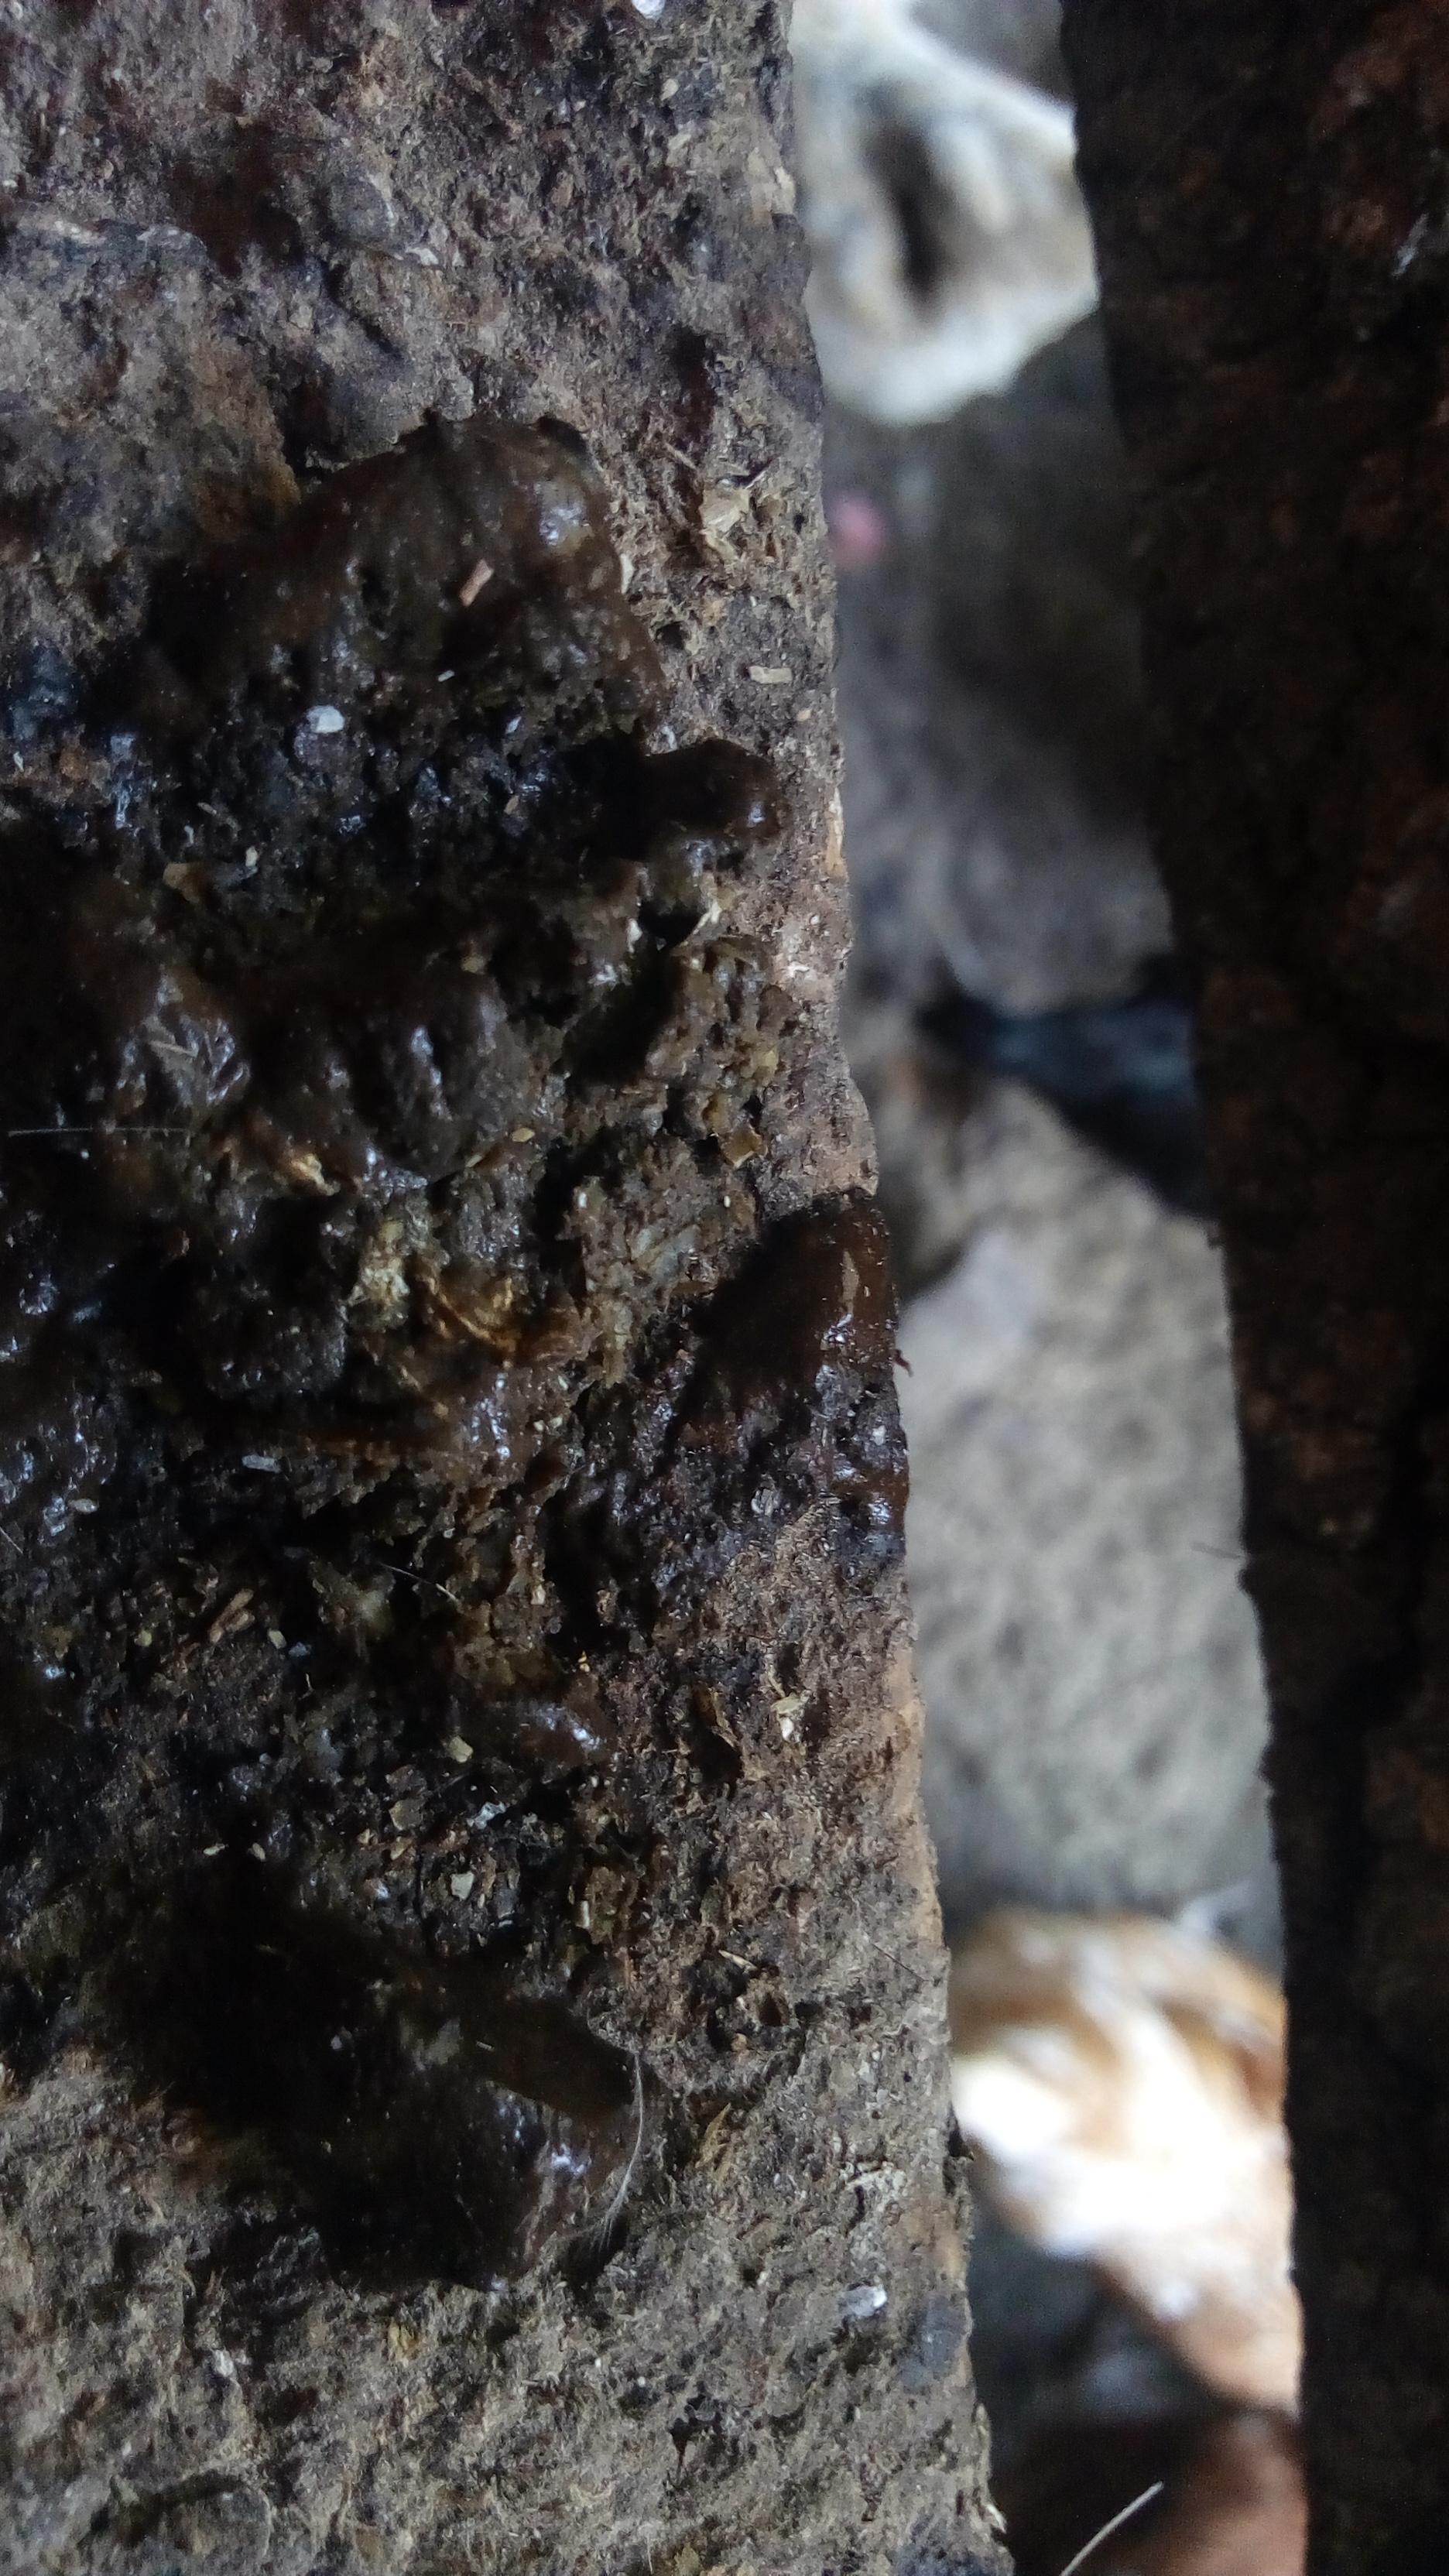
PCR-confirmed diagnosis: Coccidiosis